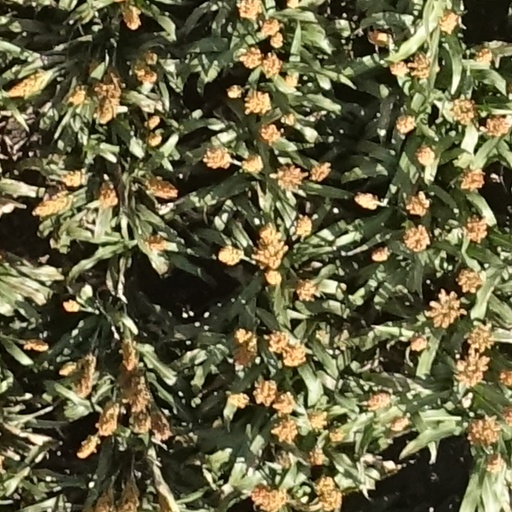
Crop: sorghum